Speed limits in Pakistan

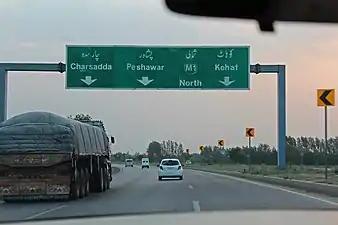
M-1 motorway westbound towards Peshawar.

On motorways, and the motorway M3 (Faisalabad), M-2 and M-1, the speed limit is . In most urban residential areas, the speed limit is . The G.T. Road's speed limit is . Urban arterial roads generally have an . However, roads in the western portion of the country, as well as the N-5 in Pakistan has some portions where the enforced speed limit is . The road that travels through the Suleiman Range of Balochistan, as well as the roads that are above Kuchlak towards Razmak have no enforced speed limit. The National Highway Authority has set the maximum speed limit on the motorway at 100 km/h.